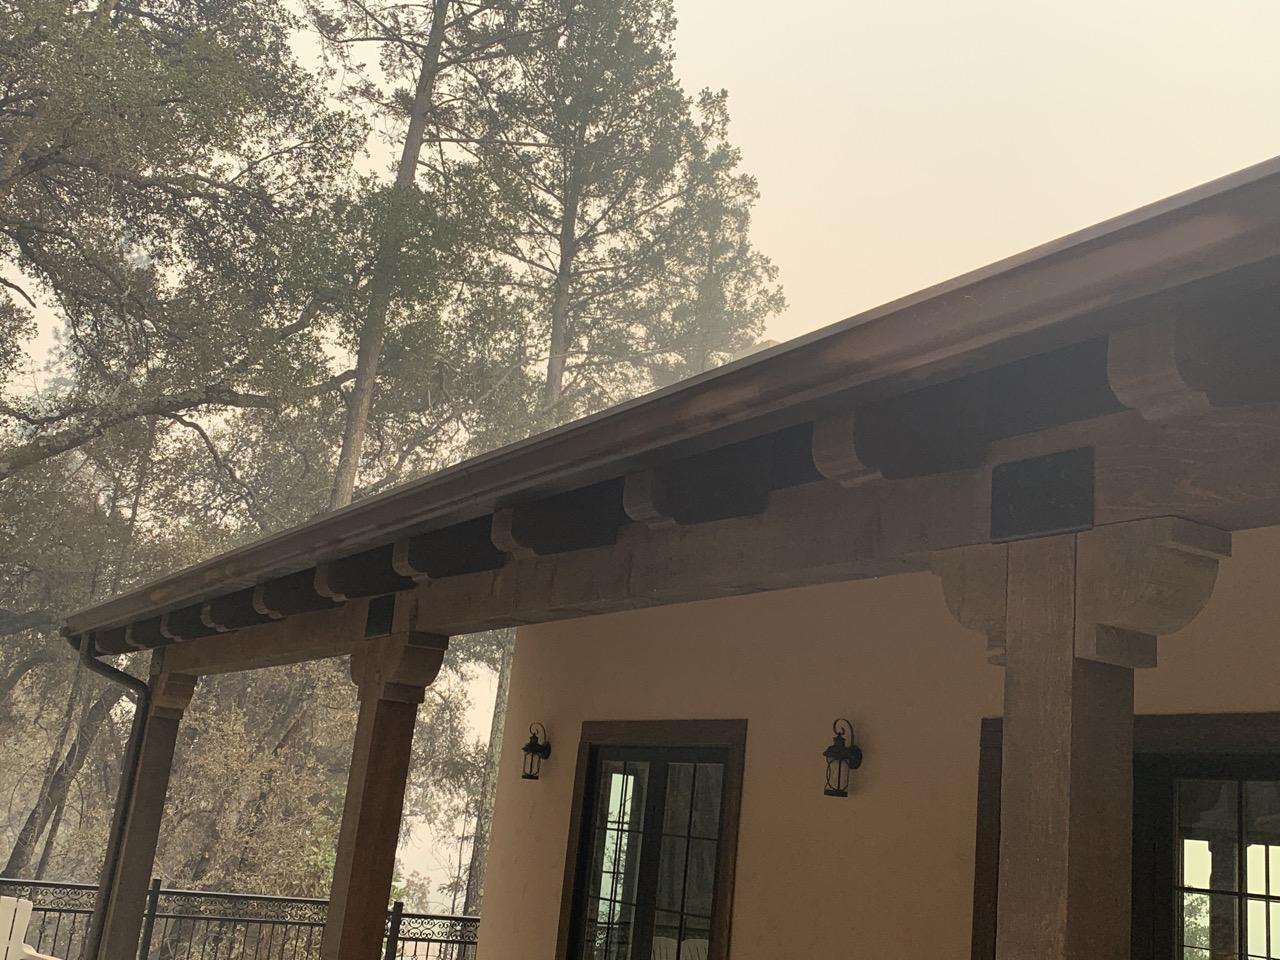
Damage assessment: affected